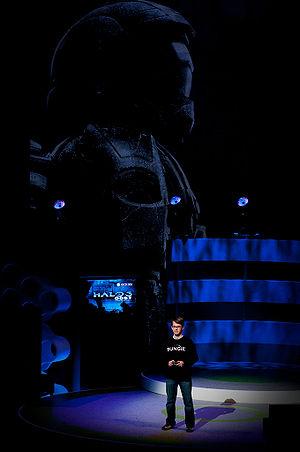
Halo 3: ODST est un FPS développé par Bungie et édité par Microsoft Games Studios sur Xbox 360 le 22 septembre 2009. Il s'agit d'une préquelle à Halo 3. Le joueur y endosse le rôle d'un soldat d'élite agissant au sein d'une équipe connue sous le nom de « Orbital Drop Shock Troopers ». Il a pour mission d'explorer les ruines de la ville de New Mombasa à la recherche de ses coéquipiers disparus au milieu d'une invasion covenante.